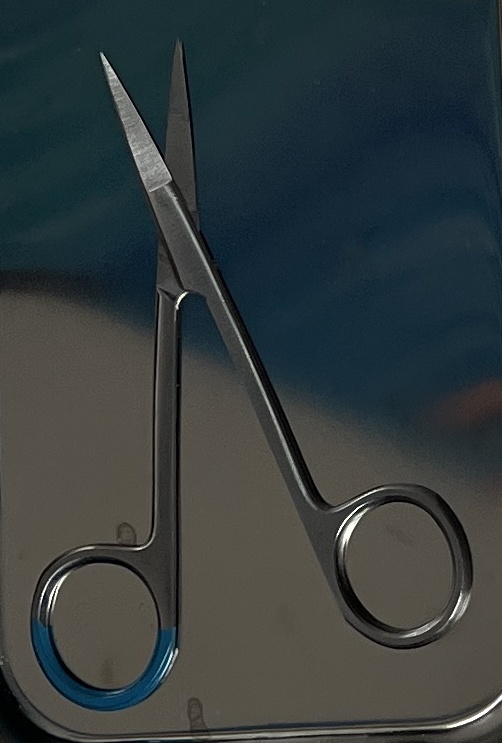
Hinged instrument state: open